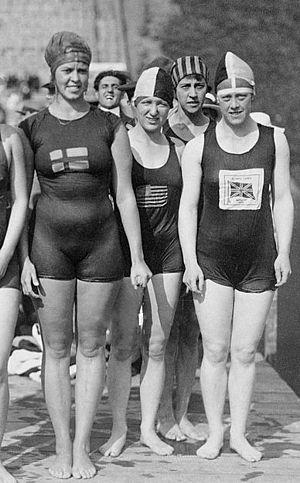
Frances Cowells Schroth, née le 11 avril 1893 à Toledo et morte le 6 octobre 1961 à Guadalajara, est une nageuse américaine.